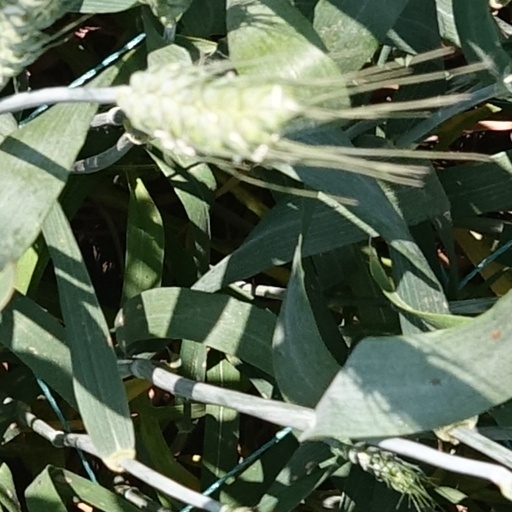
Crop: wheat